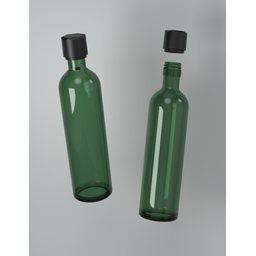
Label: glass